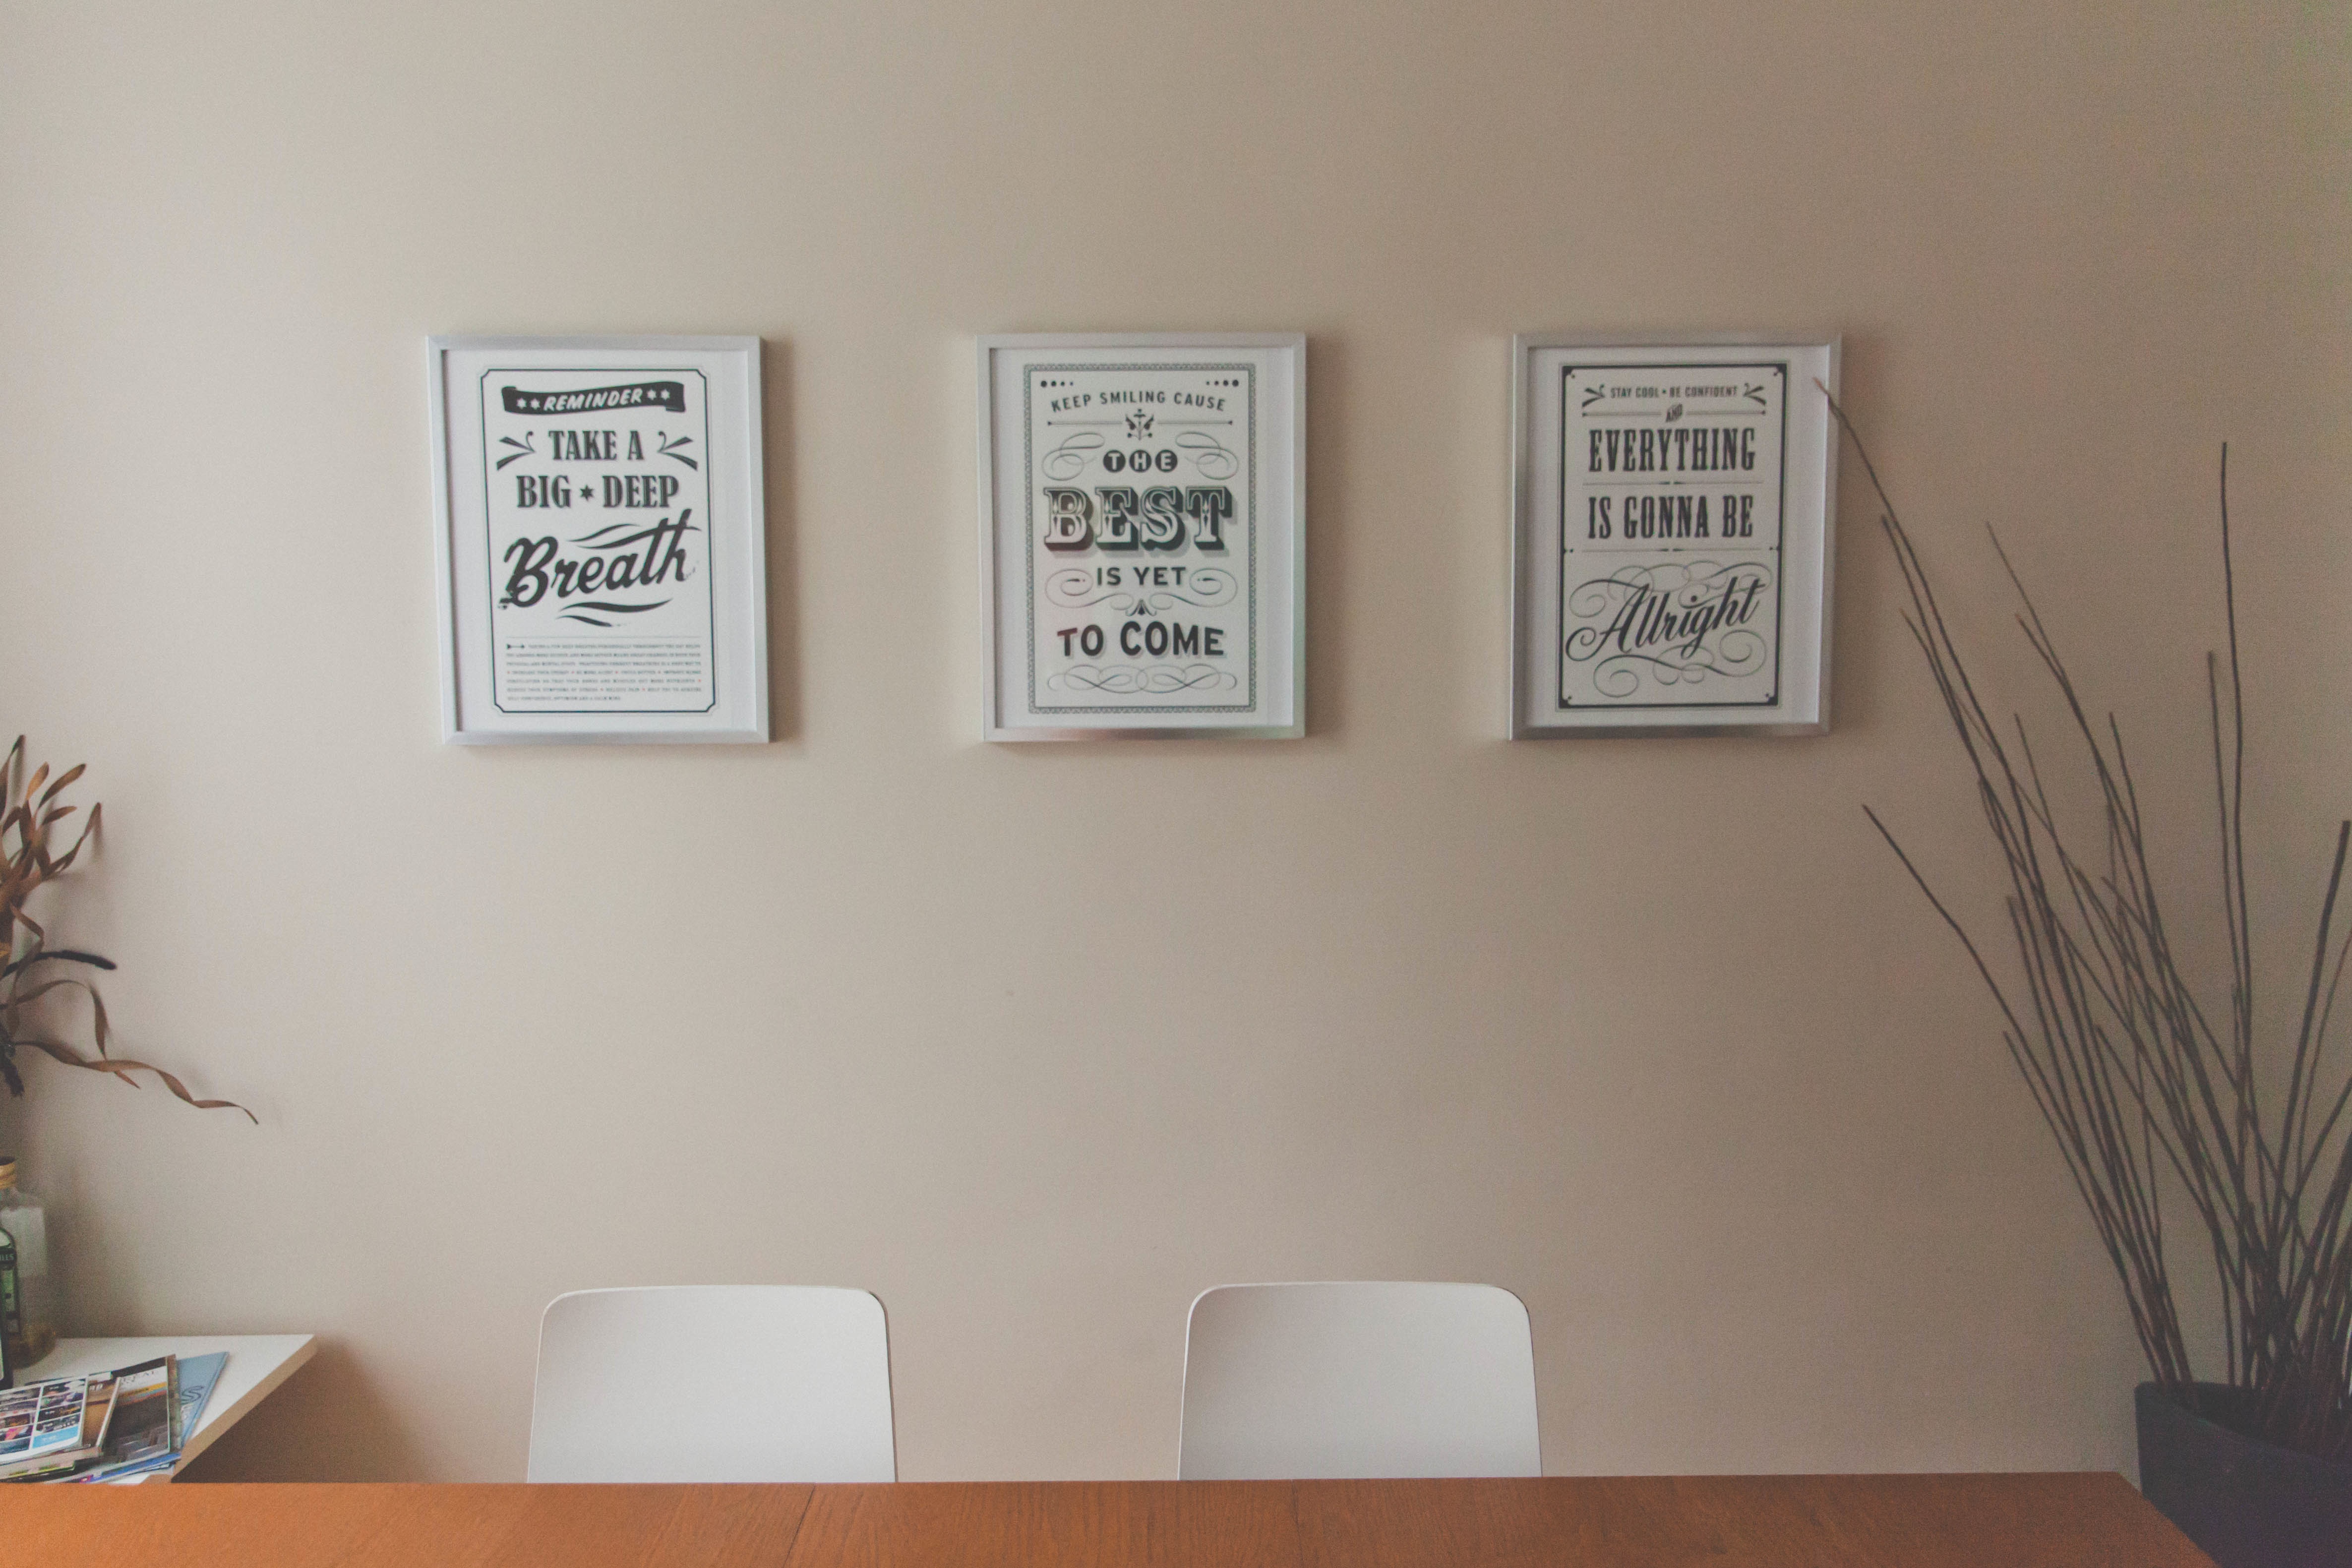
chair, interior, wall, office, property, shelf, room, interior design, art, drawing, design, picture, poster, plaster, modern art, window covering